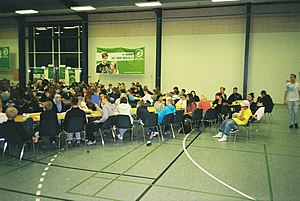
Danske Skoleelever / DSEs struktur / Landskonference (LK)
Et blik fra DSEs landskonference i efteråret 2010 afholdt i Horsens.
Danske Skoleelever er en tværpolitisk interesseorganisation for skoleeleverne i Danmark, på både frie grundskoler, ungdomsskoler, efterskoler og folkeskoler.